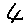
Label: 4